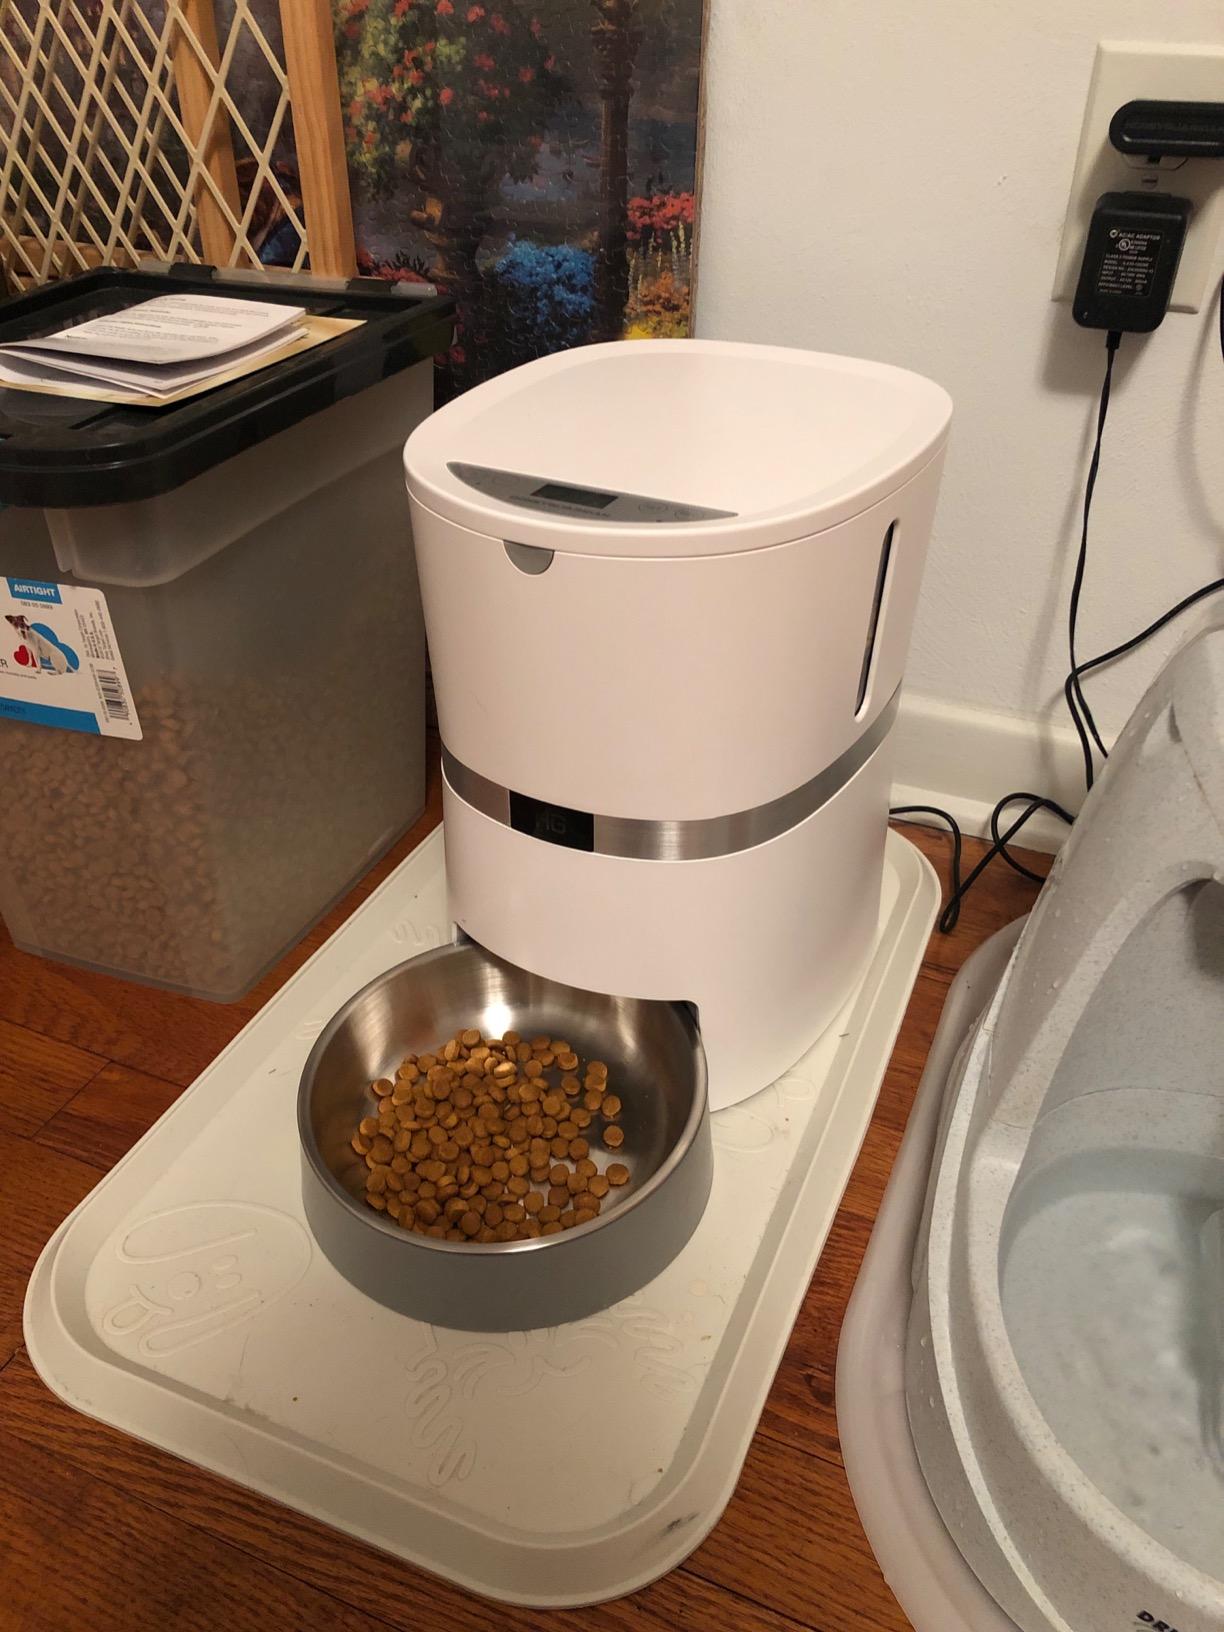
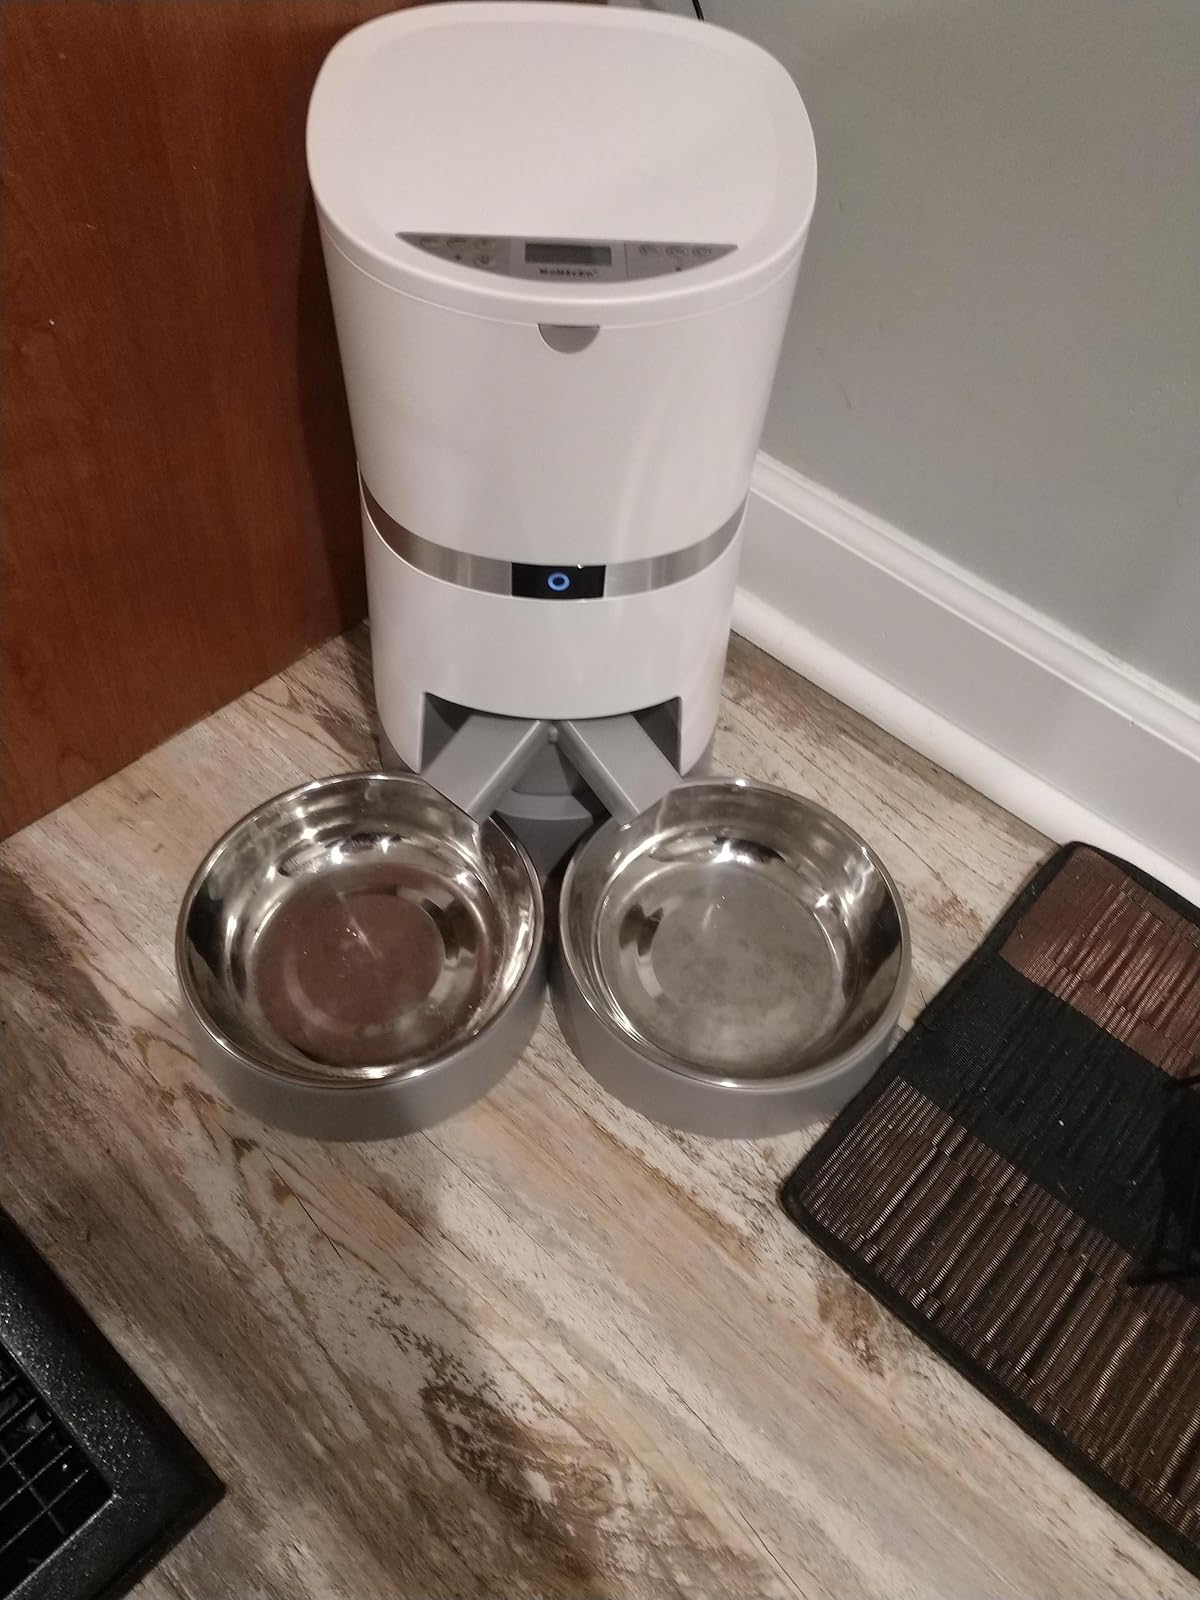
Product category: items_feeder
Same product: no